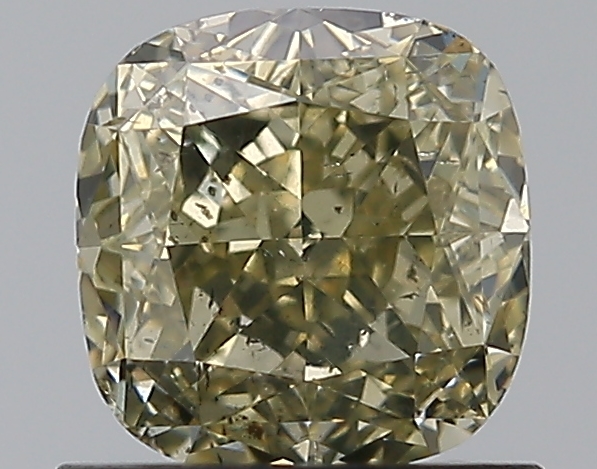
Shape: cushion
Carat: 1.09
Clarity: SI2
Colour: FANCY
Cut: EX
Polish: VG
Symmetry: VG
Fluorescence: F
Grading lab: GIA
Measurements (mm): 5.67 x 5.52 x 3.85